Ulrika Westerlund

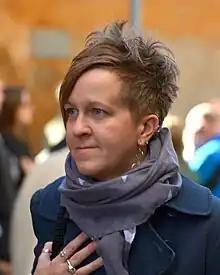
Westerlund in 2014

Ulrika Westerlund (born 1972) is a Swedish politician. She was elected as Member of the Riksdag in September 2022. She represents the constituency of Stockholm Municipality. She is affiliated with the Green Party.